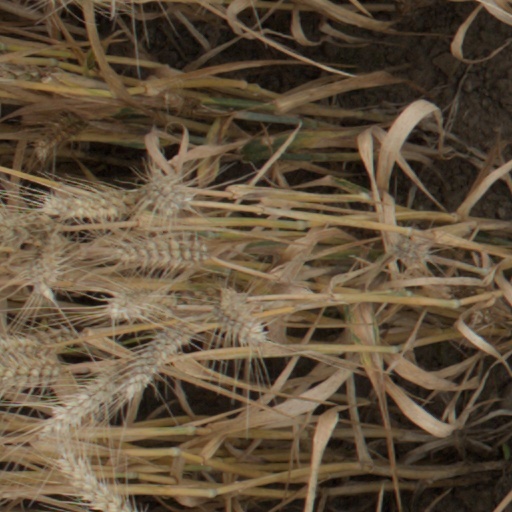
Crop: wheat